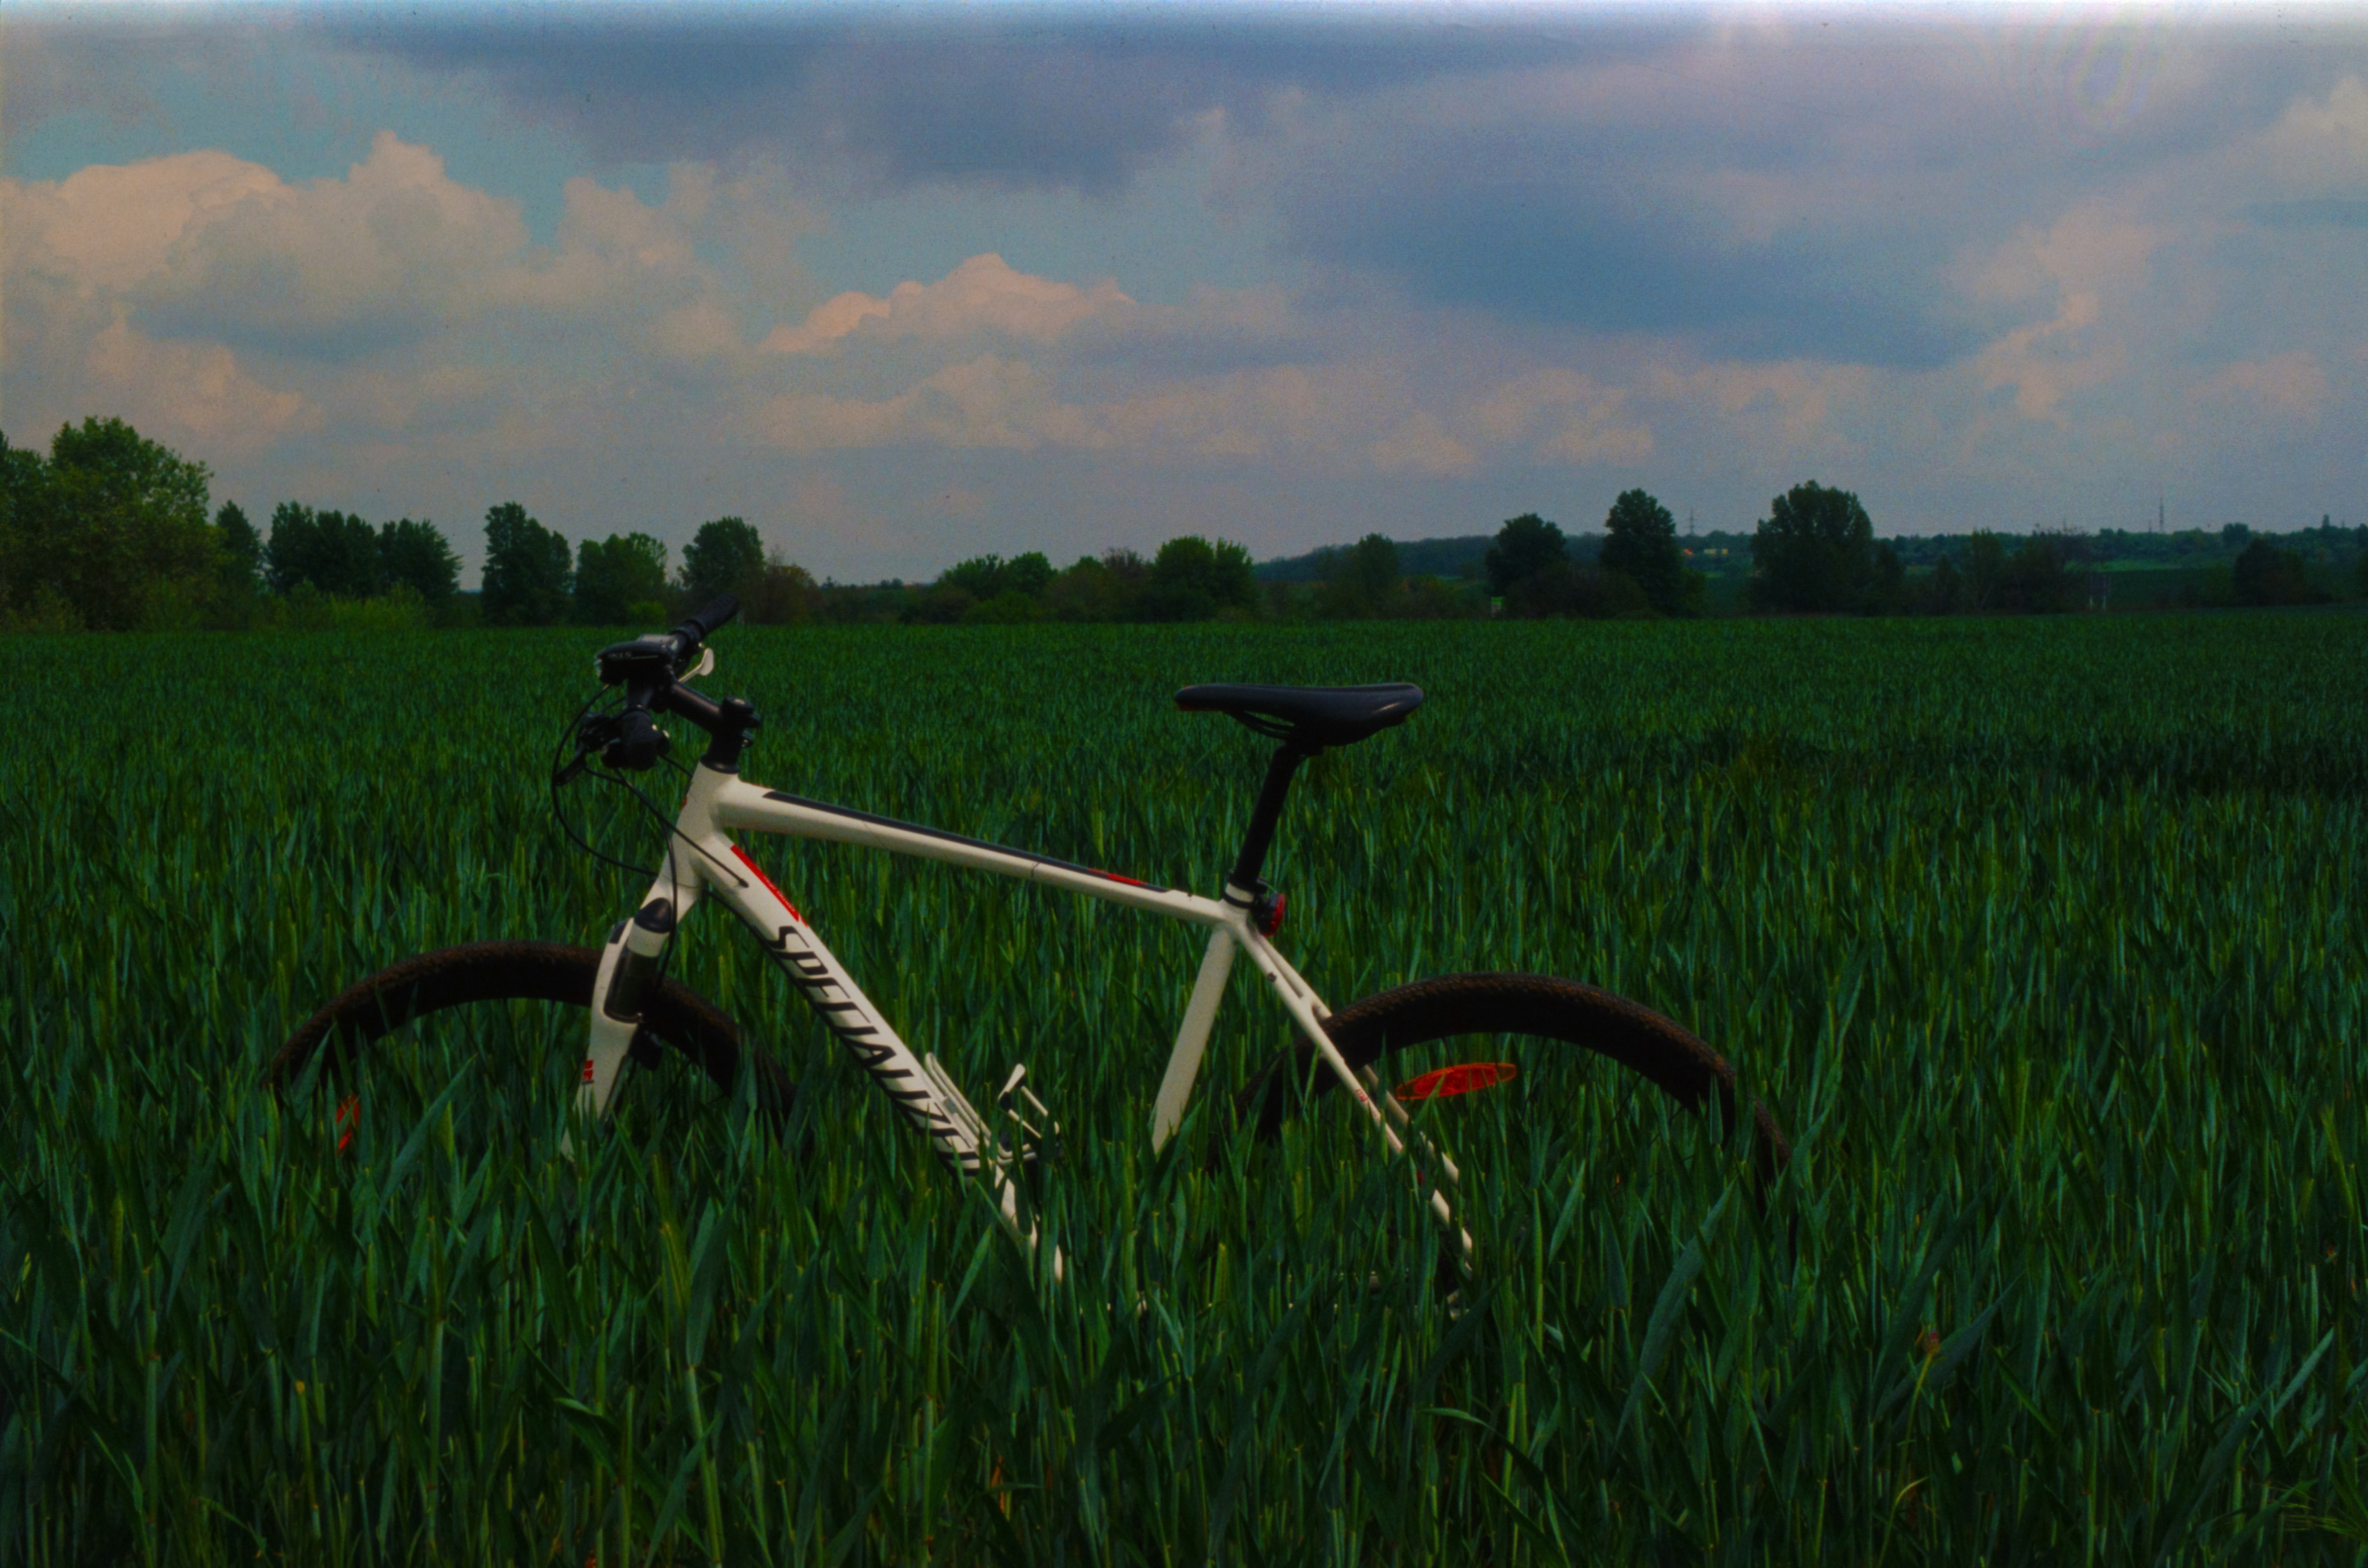
grass, marsh, field, farm, lawn, meadow, prairie, flower, wind, green, crop, pasture, agriculture, plain, polder, grassland, wetland, habitat, rural area, paddy field, natural environment, grass family